Better Together (campaign)

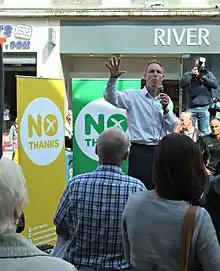
Labour MP Jim Murphy campaigning for Better Together in Glasgow.

The campaign gained a range of endorsers from politics, the media, business, trade unions, celebrities and individuals in Scotland. The pro-union campaign disclosed its donor list on 6 April 2013 and donations of more than £1.1 million (US$1,866,000) had been received from approximately 9,500 donors. "The Herald" commented that "The preponderance of business people is a blow to Alex Salmond, who has made a stronger economy a cornerstone of the SNP's case for independence".